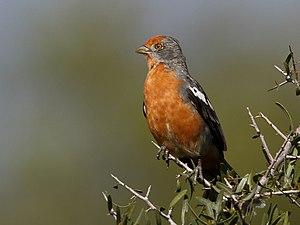
La province de San Luis est une subdivision de l'Argentine située au centre-ouest du pays. Sa capitale est la ville de San Luis.